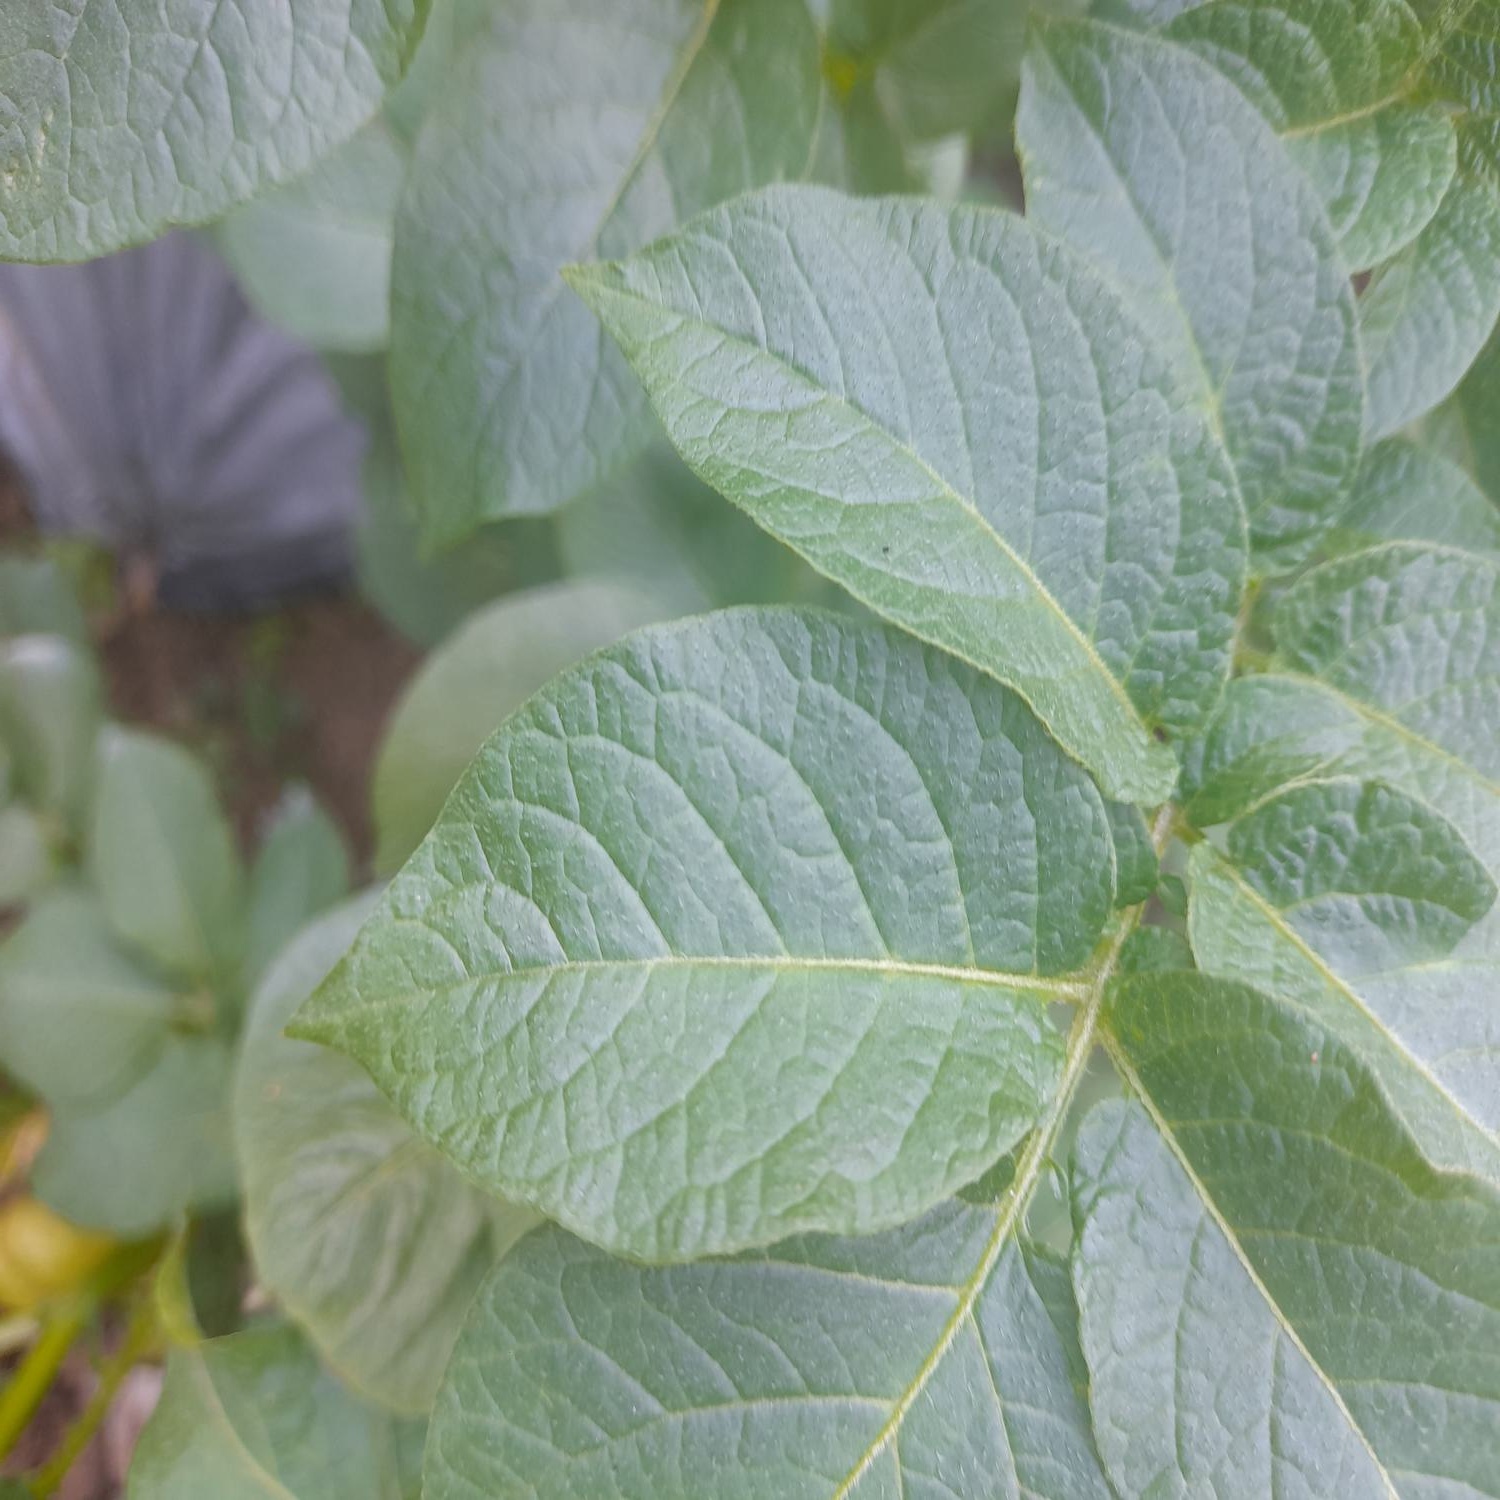
Etiqueta: Sana